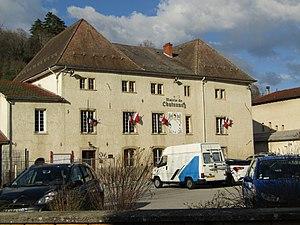
Châtonnay (mairie) en mars 2019
Châtonnay est une commune française située dans le département de l'Isère en région Auvergne-Rhône-Alpes.